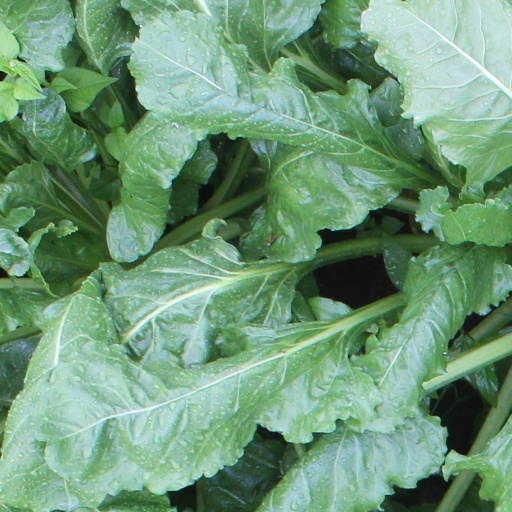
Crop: sugar beet